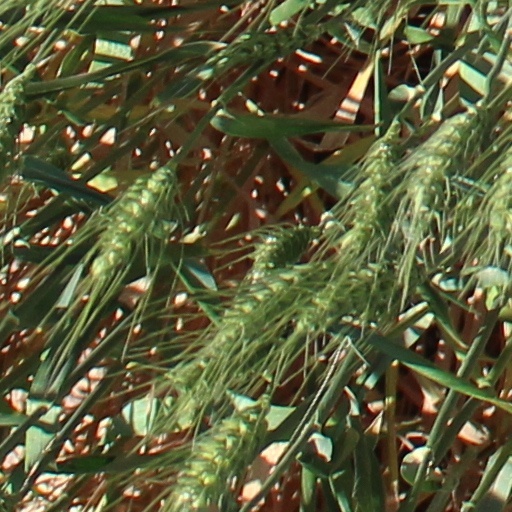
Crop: wheat